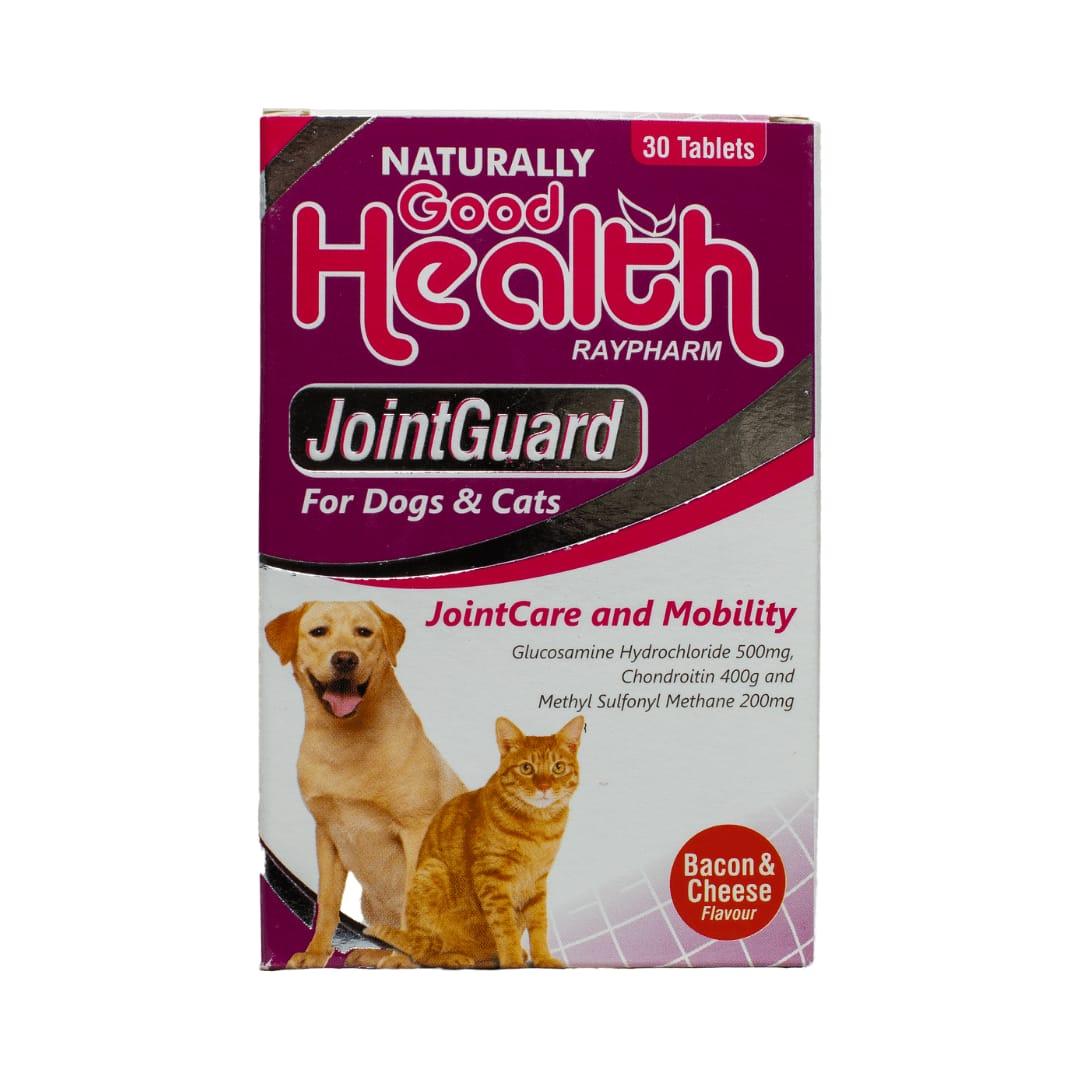
Dawa aina ya Natural Good Health ambayo inatumika kutibu magonjwa ya magoti, katika wanyama wanaofugwa majumbani ambao ni mbwa.